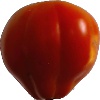
Label: Tomato 1